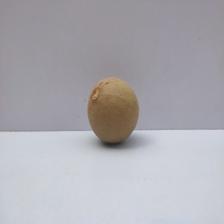
Size: Large